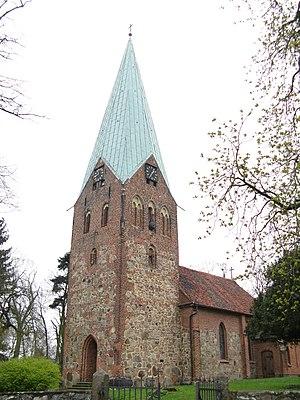
Spornitz est une municipalité allemande du land de Mecklembourg-Poméranie-Occidentale et l'arrondissement de Ludwigslust-Parchim. En 2013, elle comptait 1 291 hab.